History of Grêmio FBPA

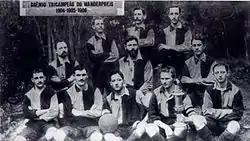
Photograph of Grêmio players in 1904, wearing black and blue uniforms

Without a stadium, early training sessions were held in various locations, including the Gravataí floodplain (now the site of the Salgado Filho International Airport), the Redenção floodplain near the Glória Grotto, Morro da Polícia, and the Floresta neighborhood.